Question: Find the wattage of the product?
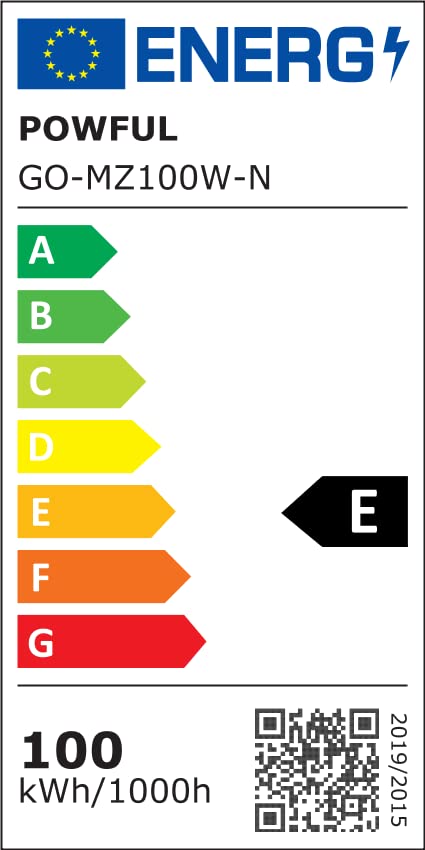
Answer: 100.0 watt